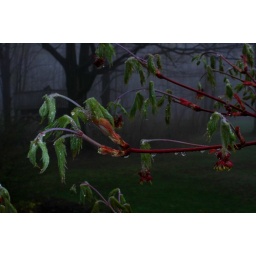
Red oak tree and tree house in background taken on a foggy day